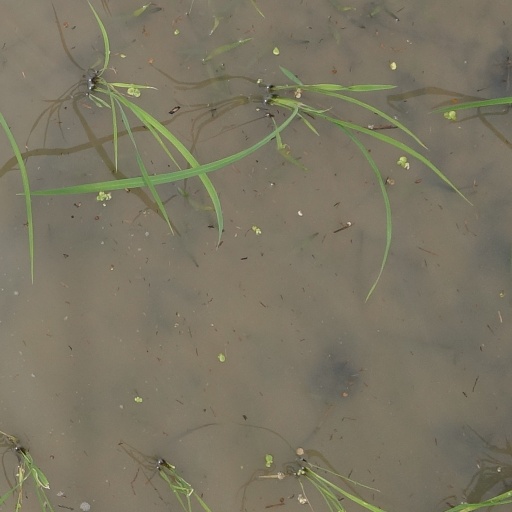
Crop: rice